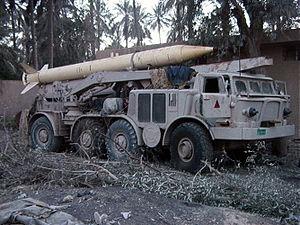
La Garde républicaine irakienne est une branche des Forces armées irakiennes durant l'époque de la dictature de Saddam Hussein. Elle fut fondée en 1980 et ses objectifs déclarés étaient de maintenir la stabilité du régime baasiste et de le protéger contre les ennemis à la fois internes et externes. La Garde républicaine est dissoute après la chute du régime consécutive à l'invasion du pays en 2003.
L'armée égyptienne est l'ensemble des forces militaires terrestres de l'Égypte, l'une des quatre branches des Forces armées égyptiennes.